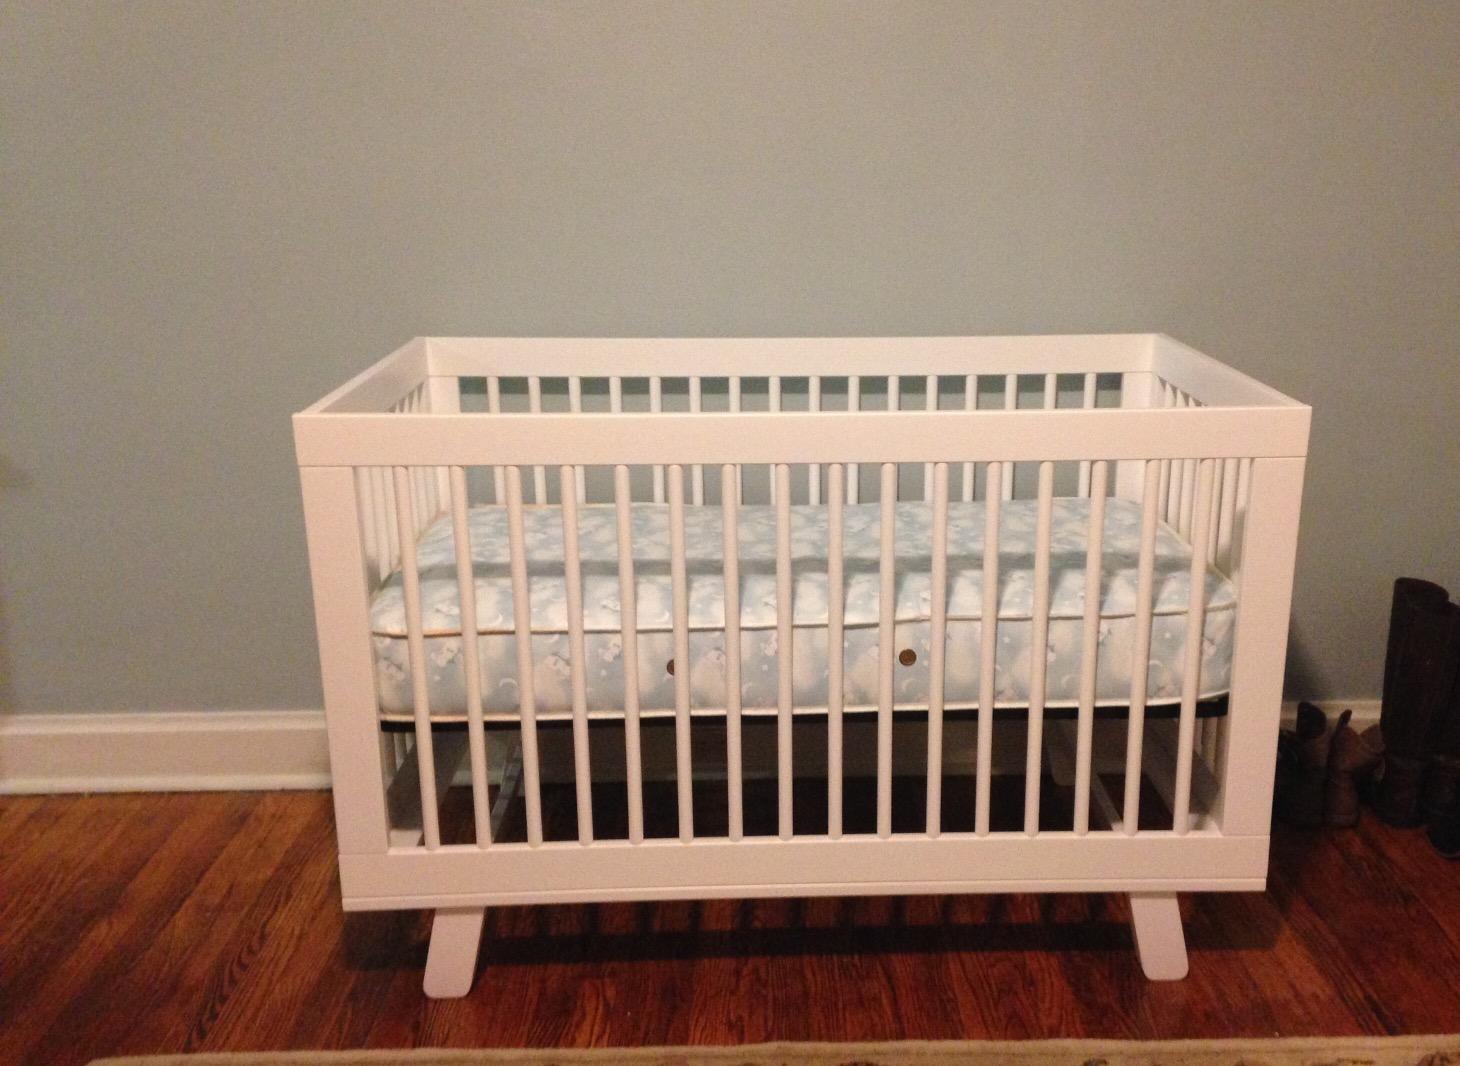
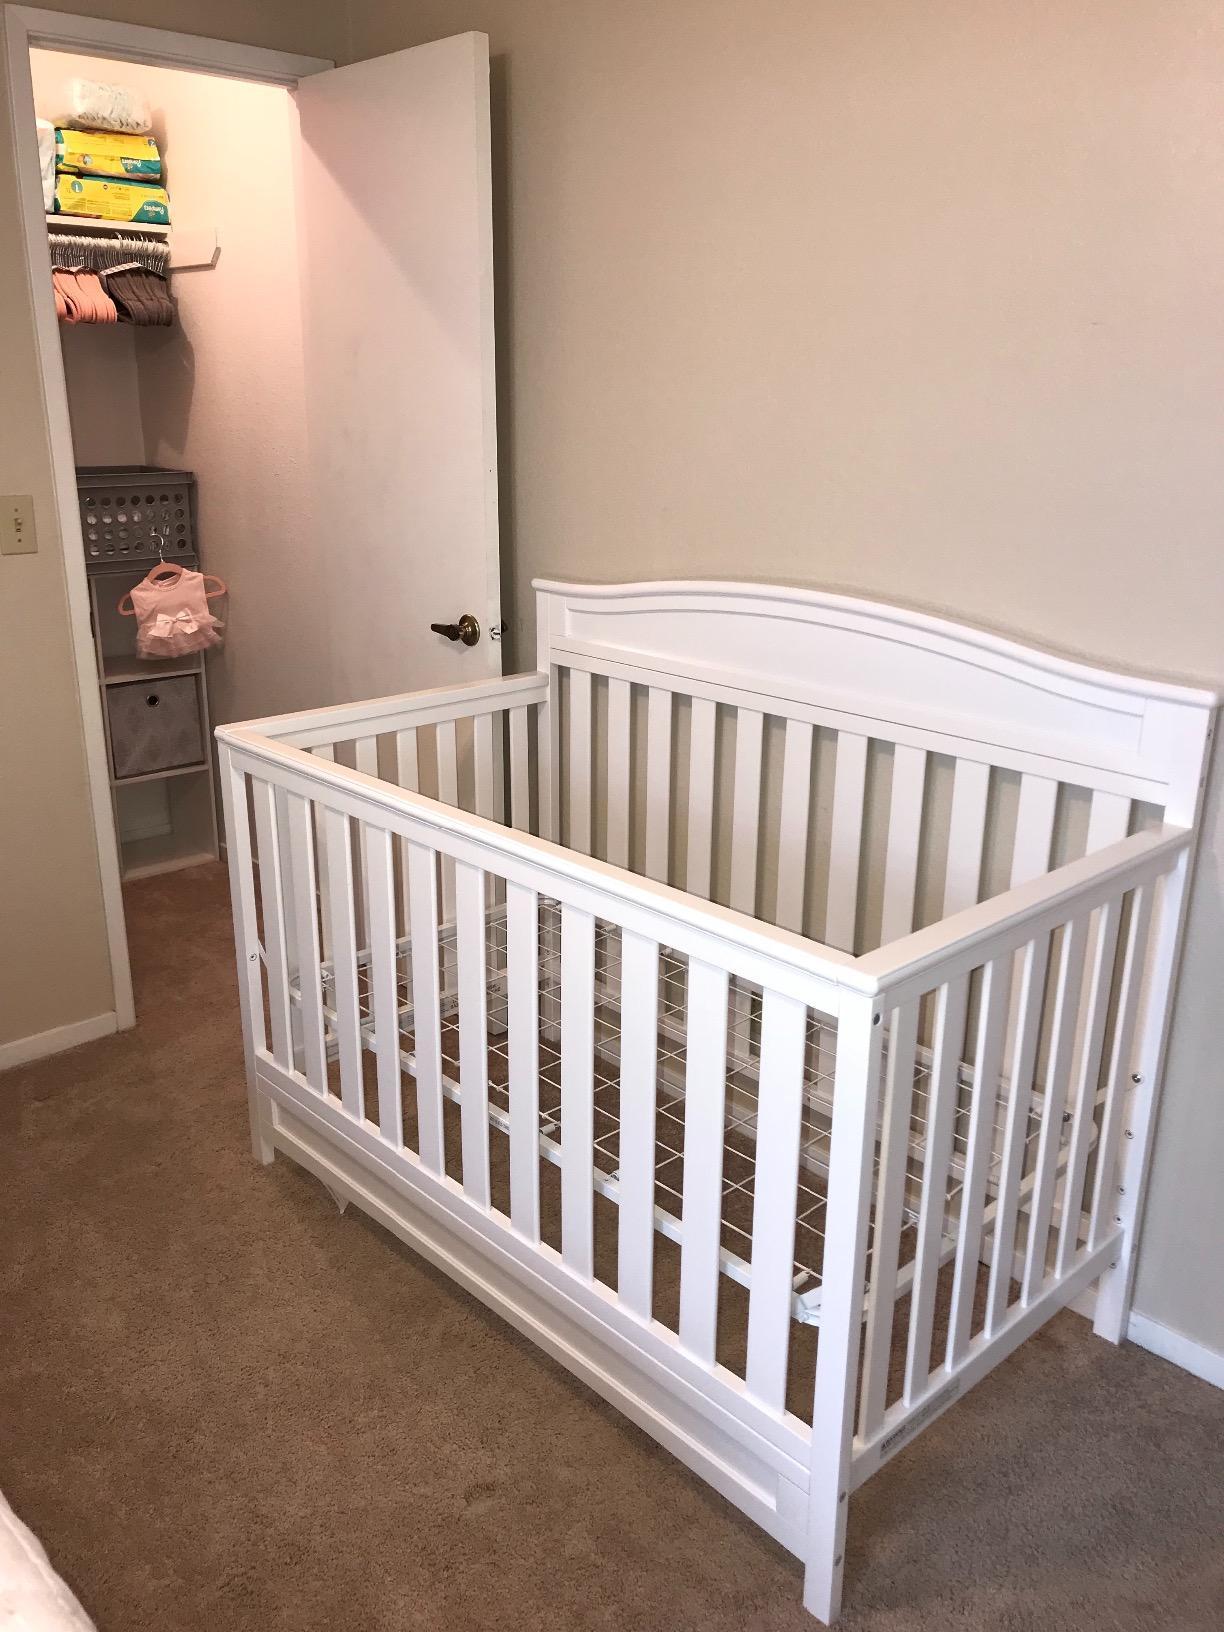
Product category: products_crib
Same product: no